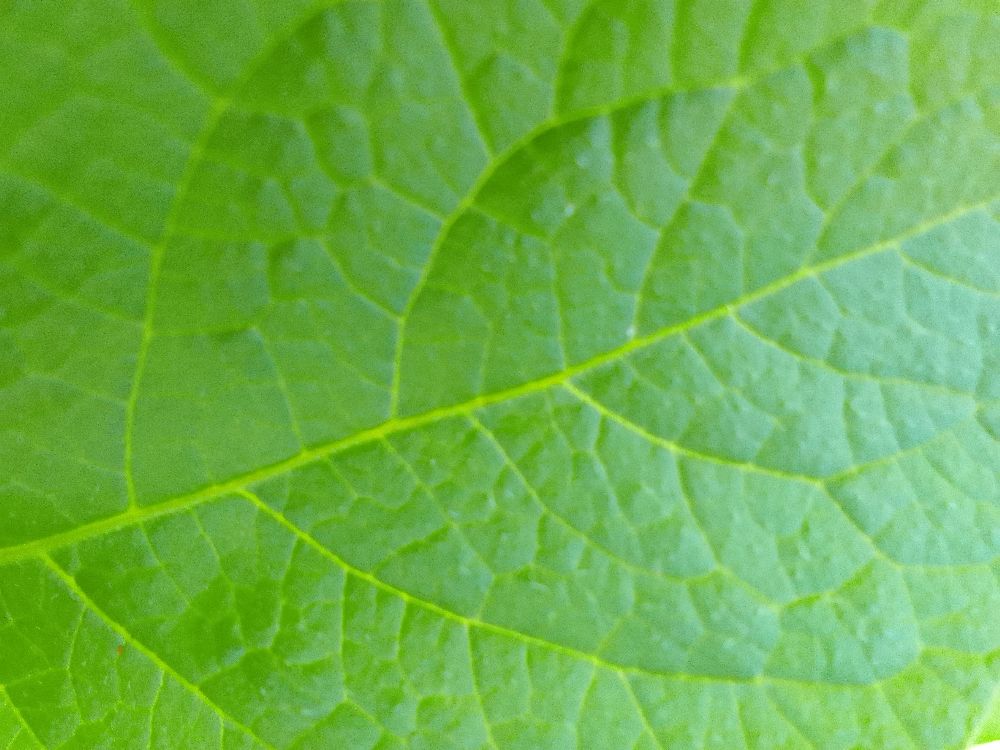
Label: Healthy